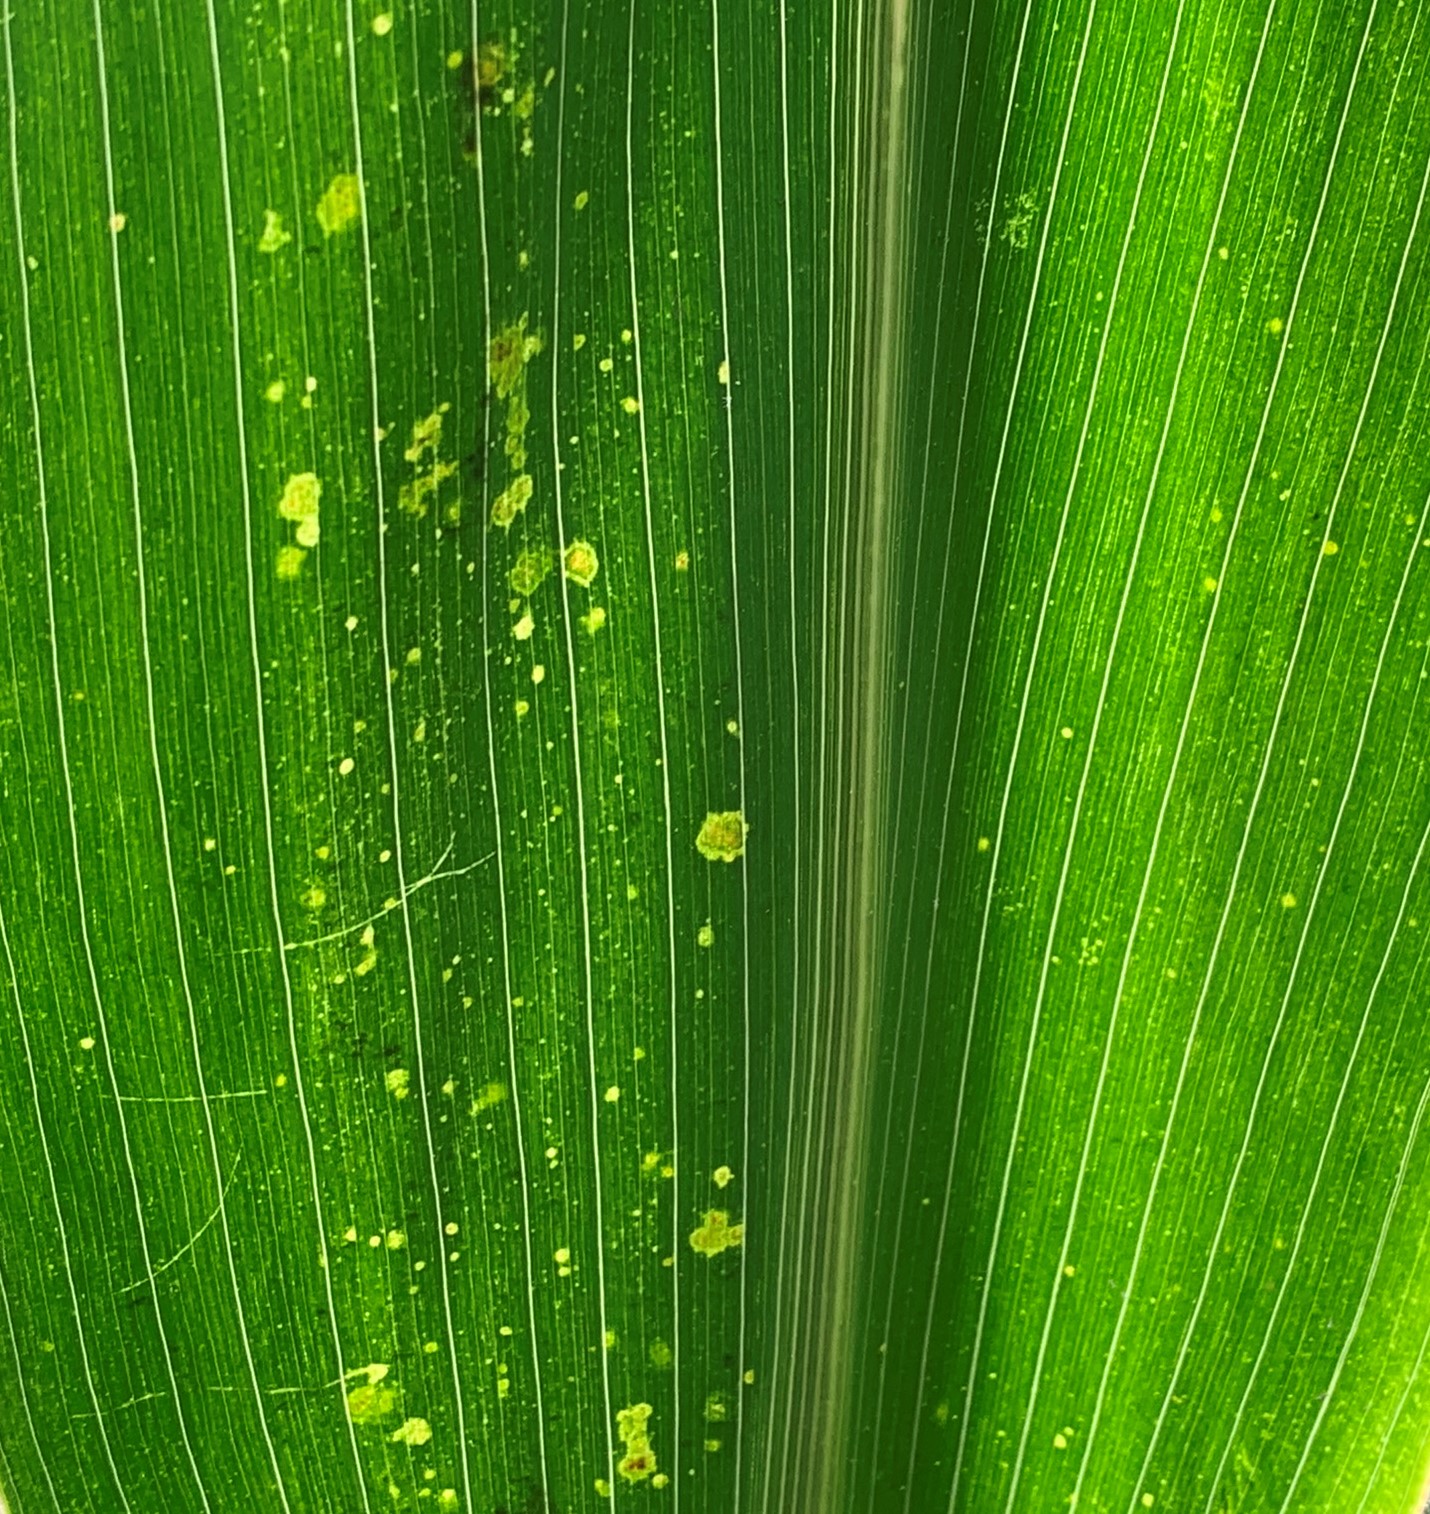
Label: MLN